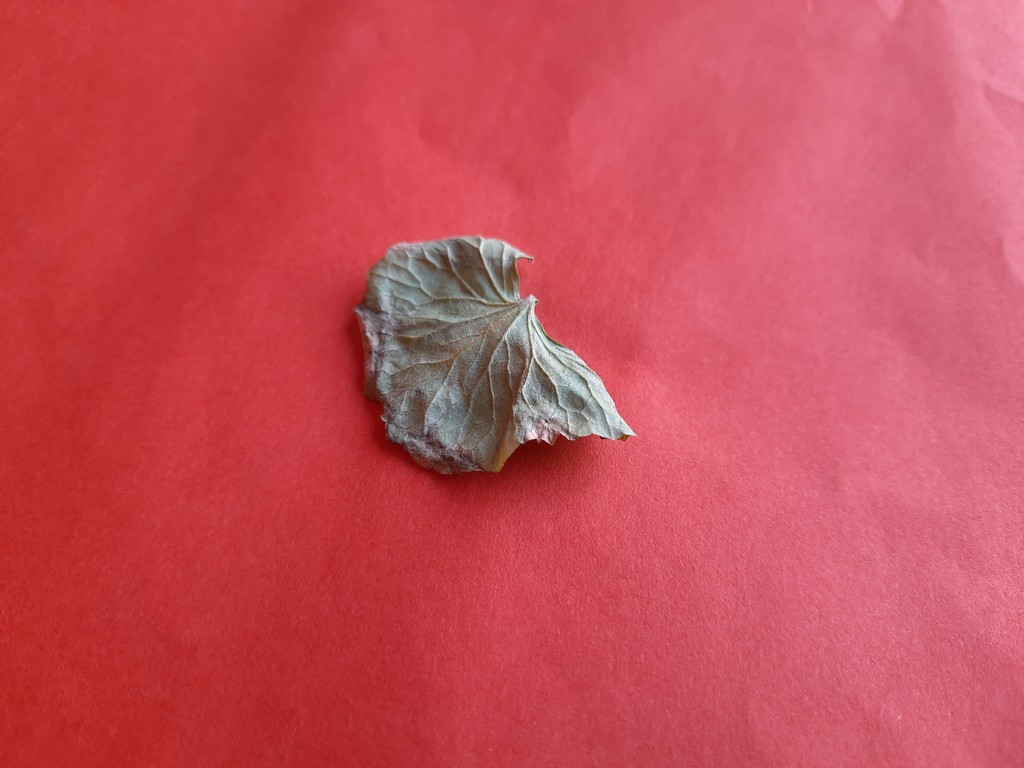
Label: Dried